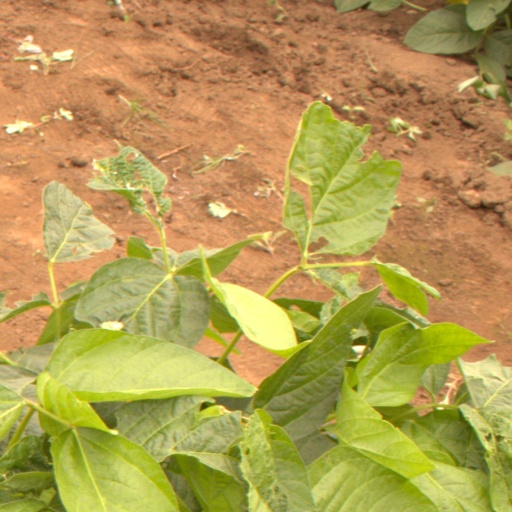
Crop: soybean